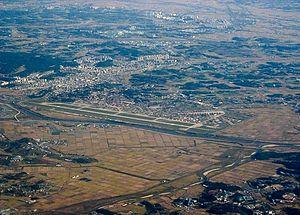
Osan Air Base est une base de l'United States Air Force en Corée du Sud située près de la ville d'Osan.